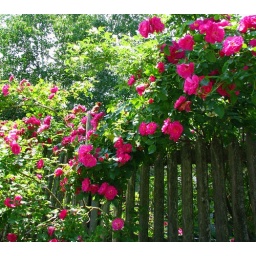
This is along Pine street in Bangor Maine. An unexpected bonus was the cardinal sitting on the fence.